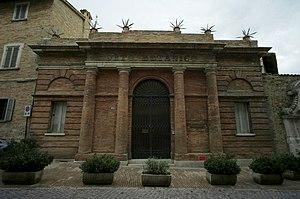
Urbino est une commune de la province de Pesaro et d'Urbino dans la région des Marches en Italie centrale.